Tell Monument

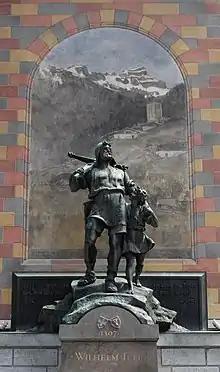
Tell monument in 2022

The bronze statue by sculptor Richard Kissling was inaugurated on August 28, 1895, at the foot of an old tower. It shows the Swiss national hero with his crossbow and accompanied by his son. The traditional date of the "Rütlischwur", long thought to have taken place in 1307, is engraved in the base.